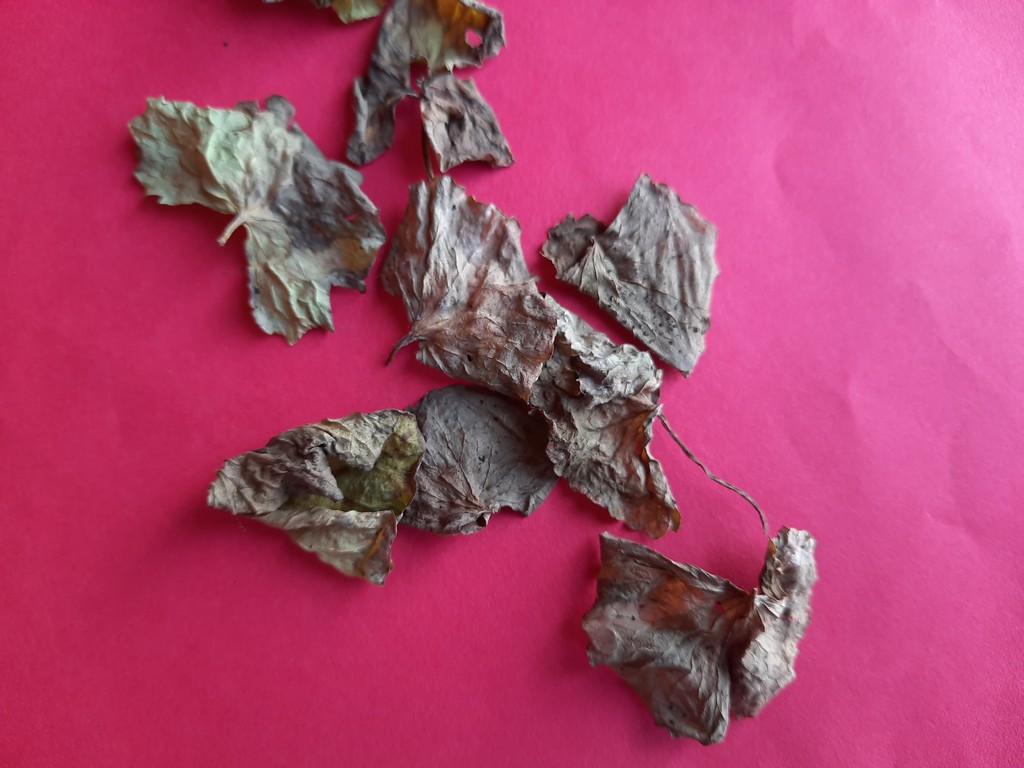
Label: Dried